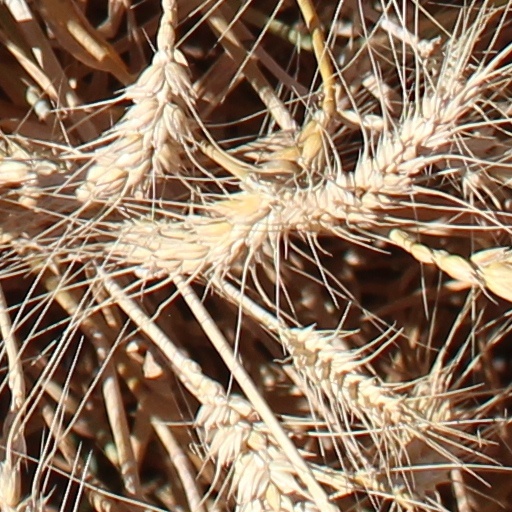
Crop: wheat